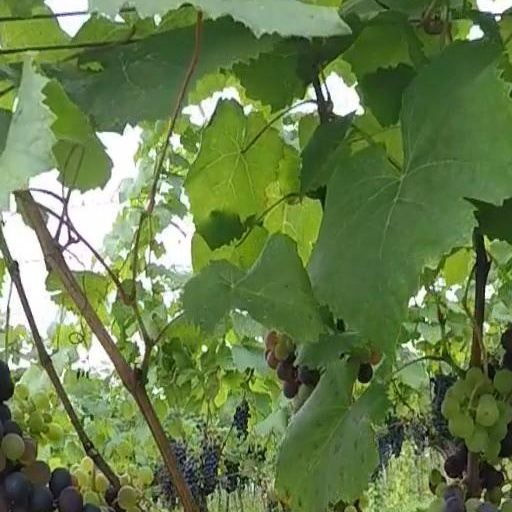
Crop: grape